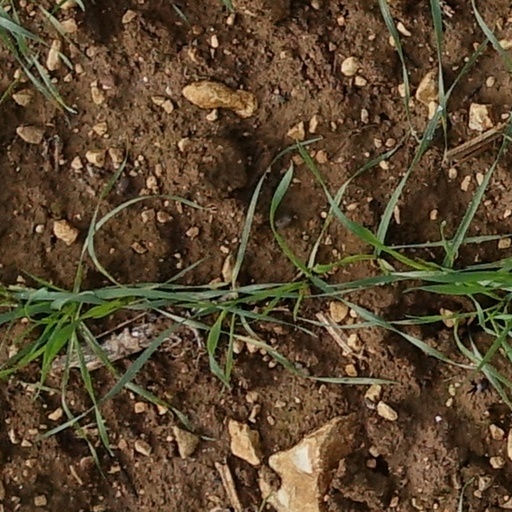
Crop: wheat